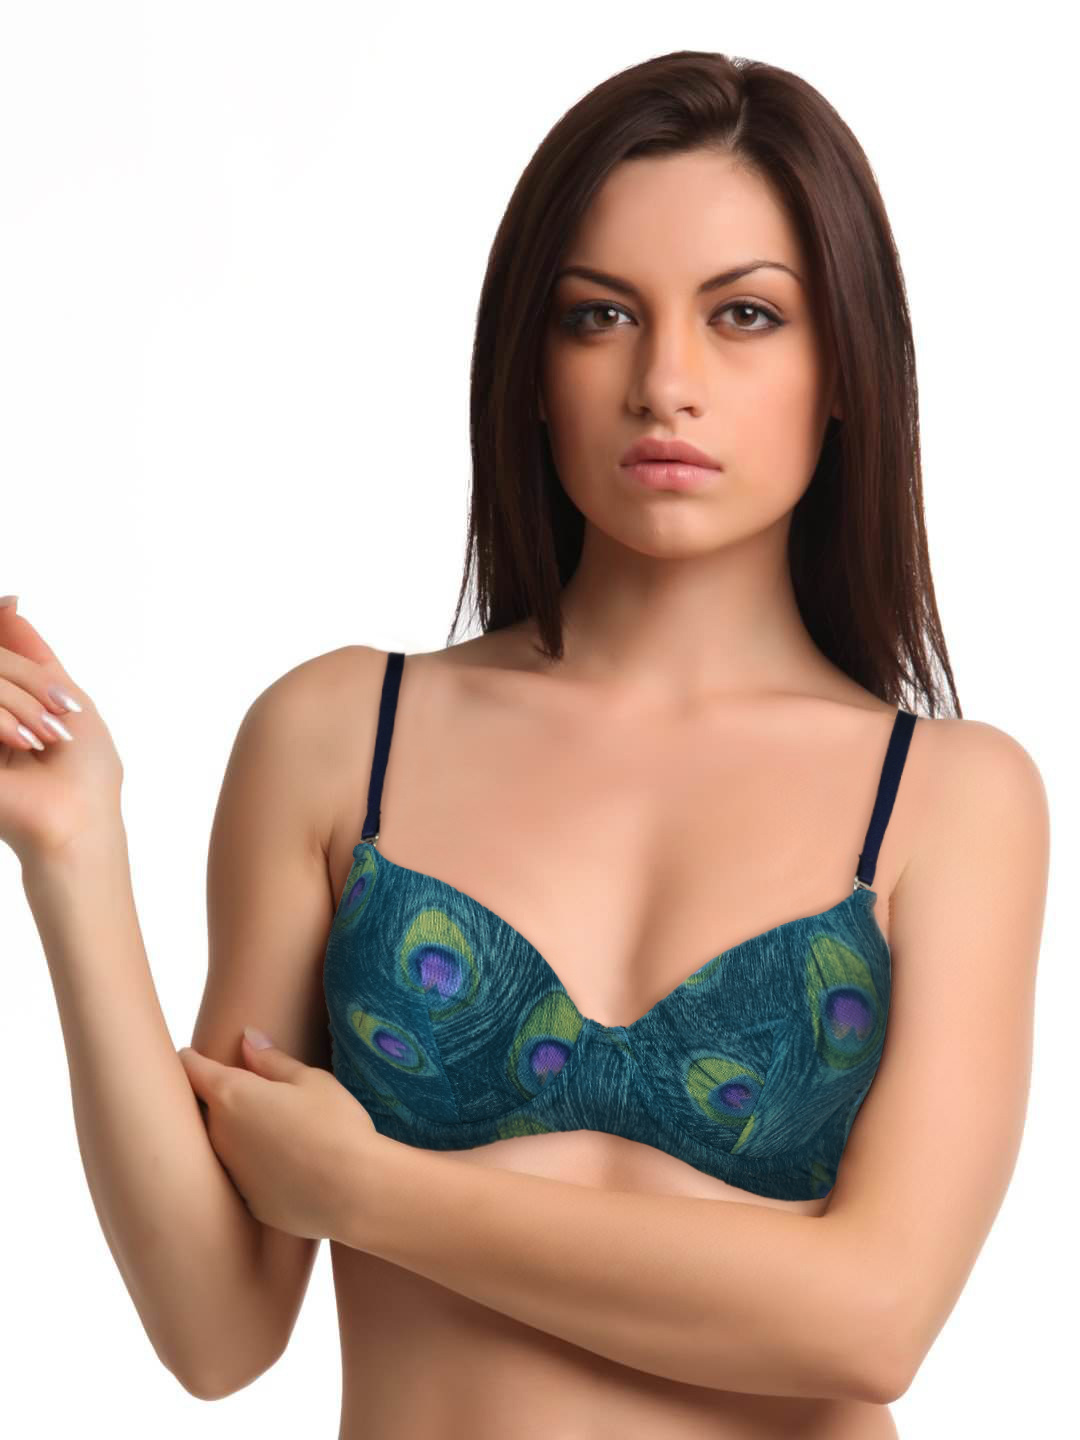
Enamor Youth Green Bra
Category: Apparel / Innerwear / Bra
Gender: Women
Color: Green
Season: Summer 2014
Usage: Casual